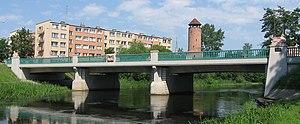
Gryfice est une ville polonaise située en Voïvodie de Poméranie occidentale. La ville est arrosée par le fleuve Rega et elle est située à 28 km de la Mer Baltique. C'est la ville de naissance du célèbre joueur de football Krychowiak.